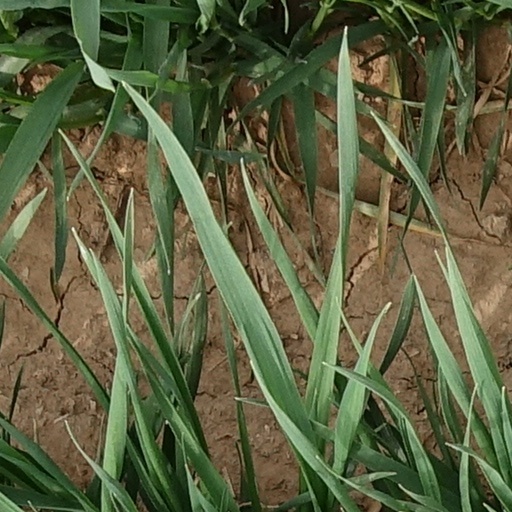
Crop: wheat